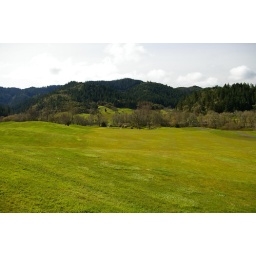
Second shot on the par 5 - you can see the green in the center of the picture against the row of trees